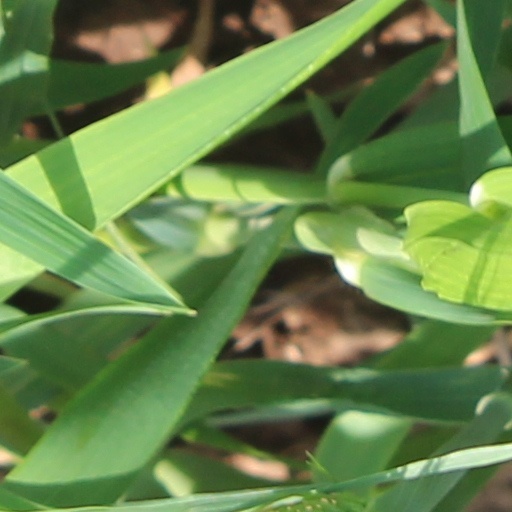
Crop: wheat